Jawahar Navodaya Vidyalaya, Canacona

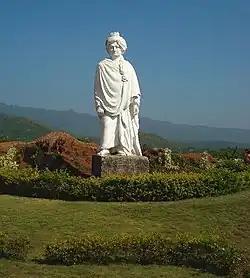
Swami Vivekananda, posing through the green campus of JNV Canacona

Jawahar Navodaya Vidyalaya, Canacona is a part of Navodaya Vidyalaya Family in India. It is located in Cancona in South Goa district of Goa state.